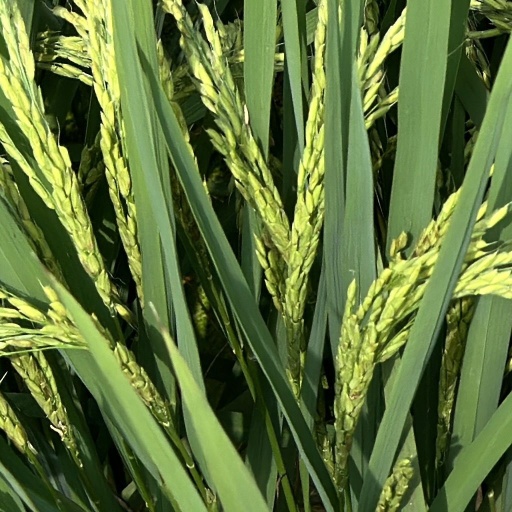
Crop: rice